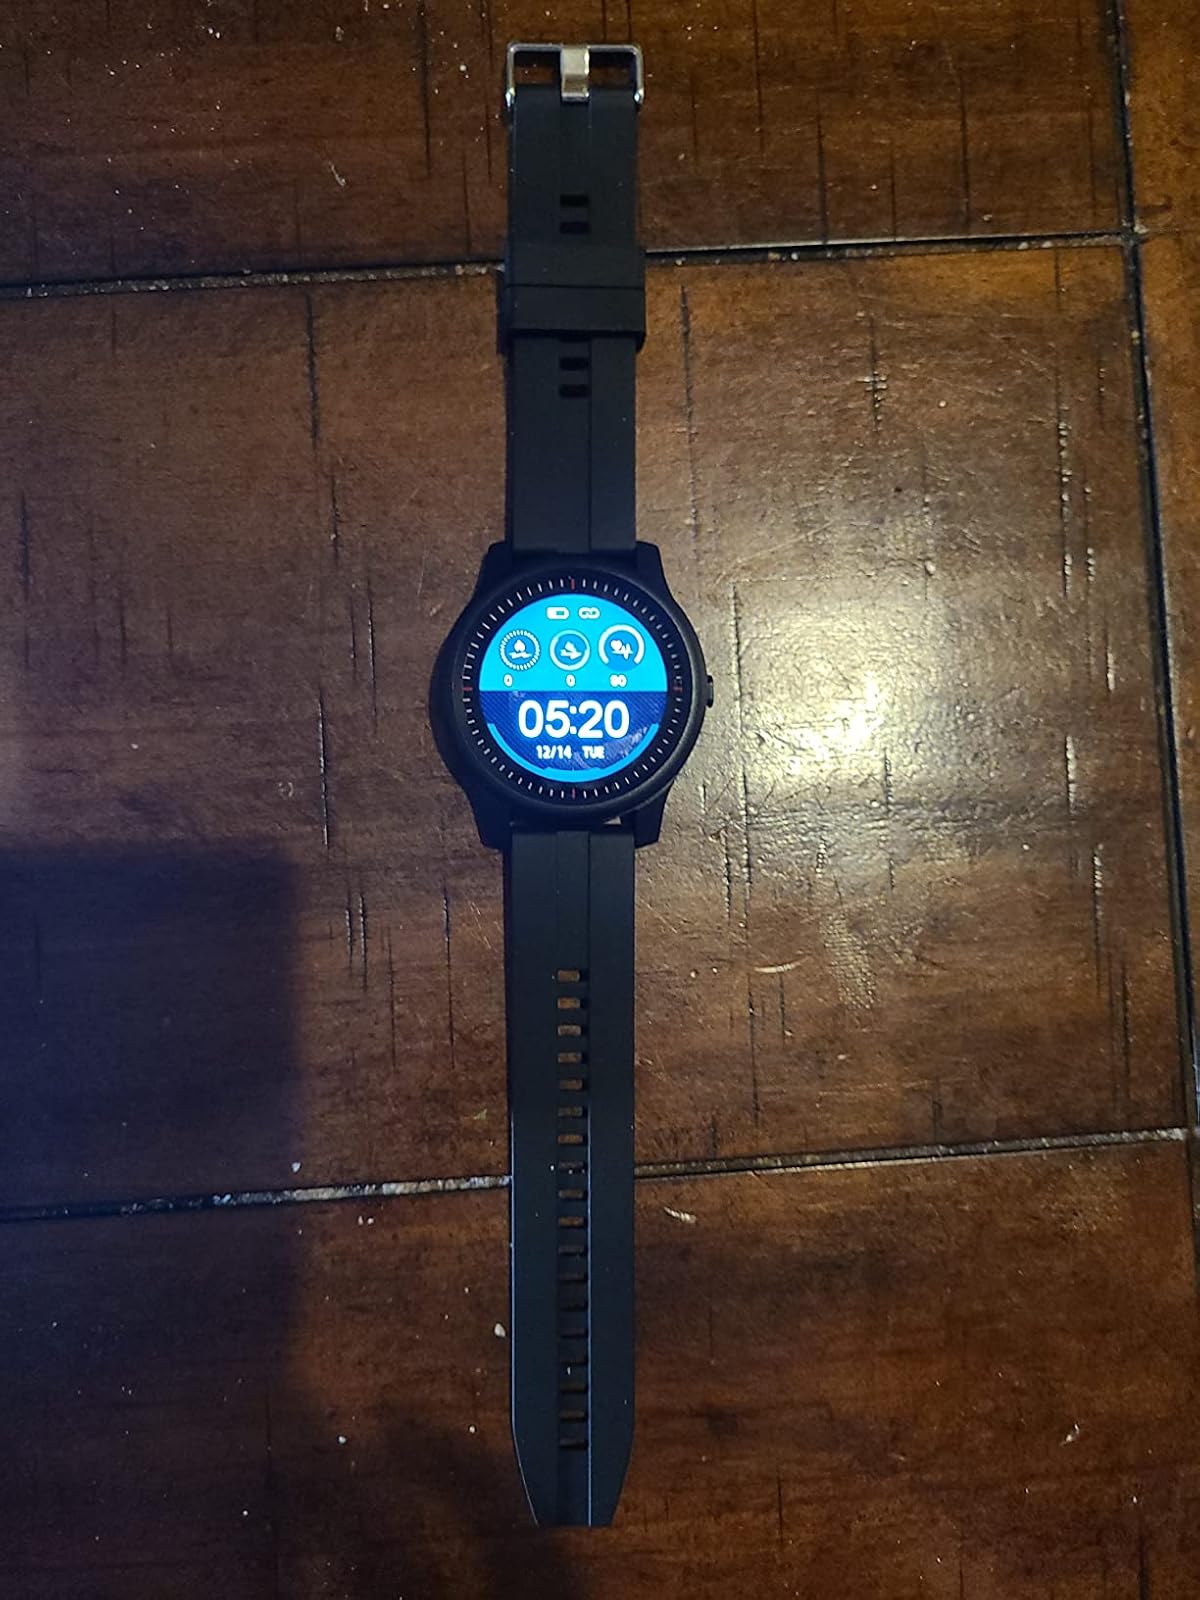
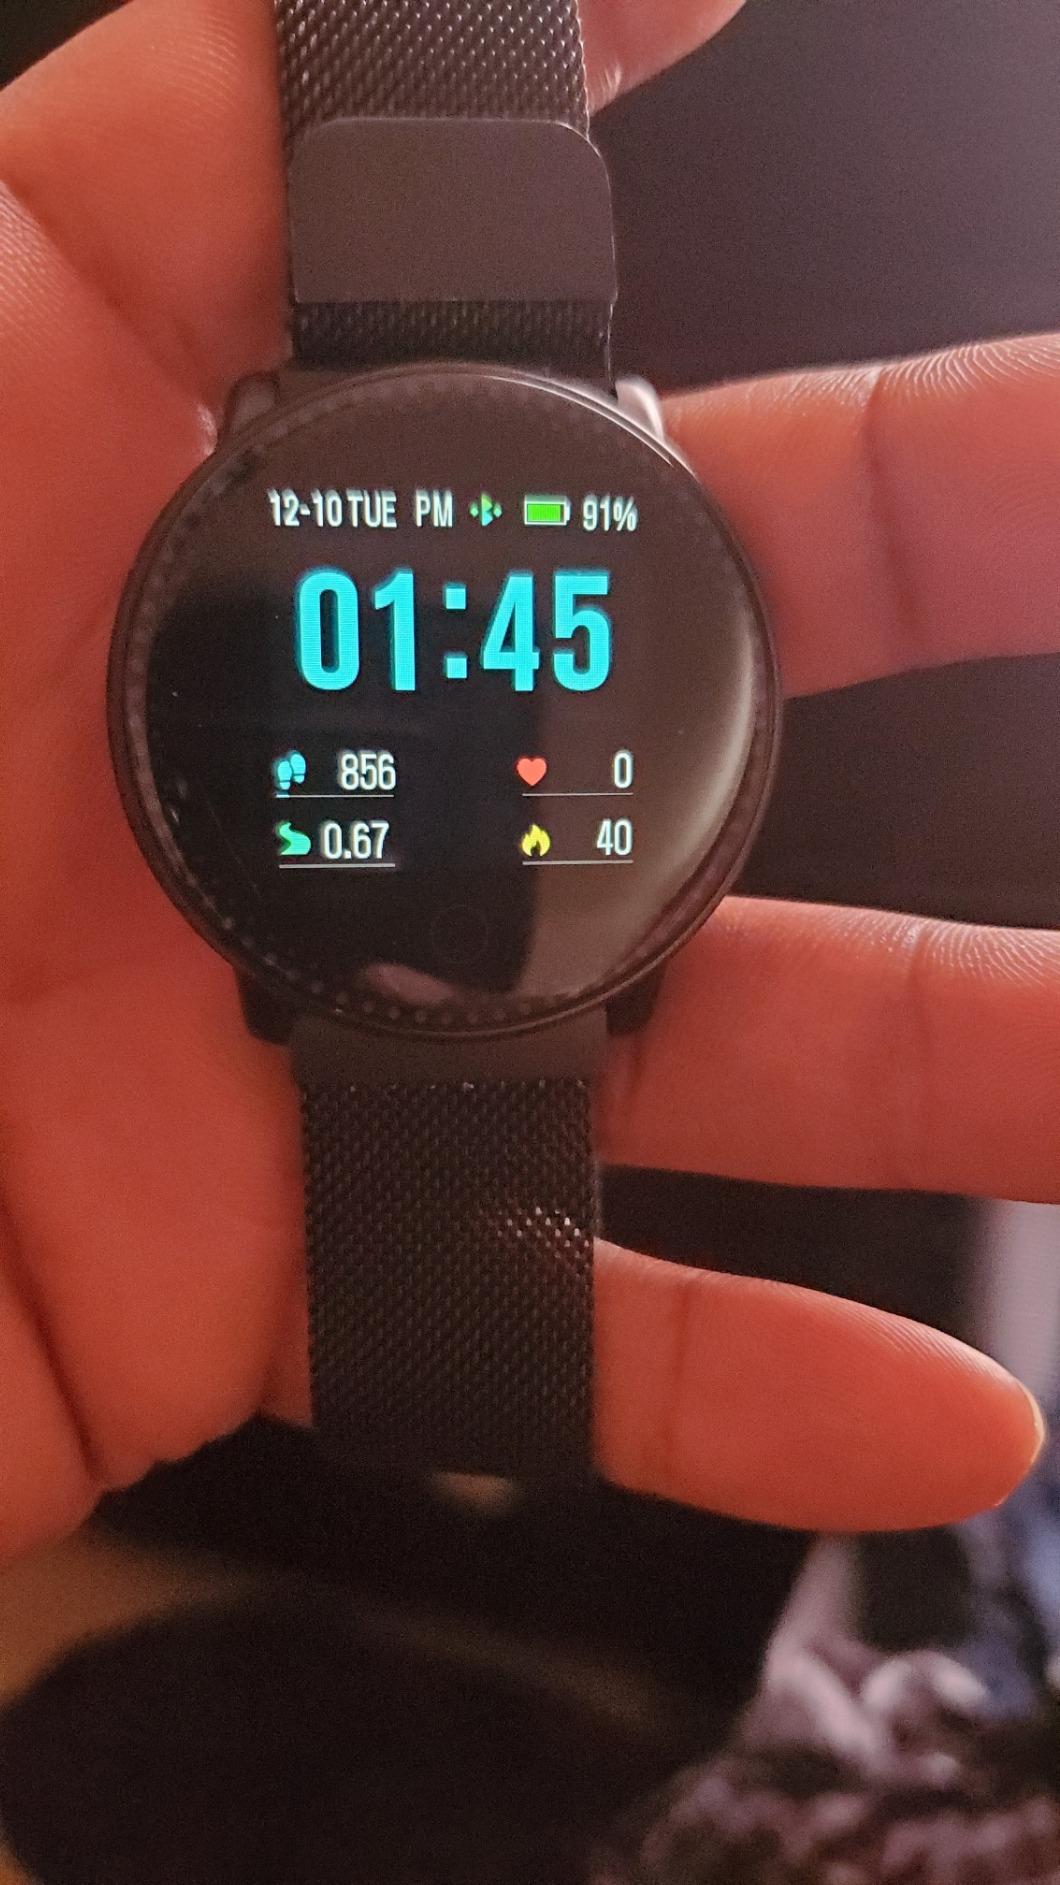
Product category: smartwatch
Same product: no